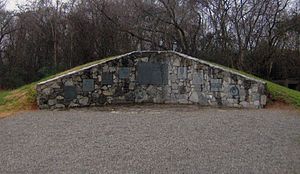
Tanasi / Arkæologiske fund
Gravhøj ved Sequyah Museet, hvor resterne fra de begravede i Tanasi og Chota nu er overført til.
Tanasi var en af Overhill cherokesernes bebyggelser. Den lå i det nuværende Monroe County i Tennessee, USA, men stedet er i dag oversvømmet at den opdæmmede Tellico Lake.